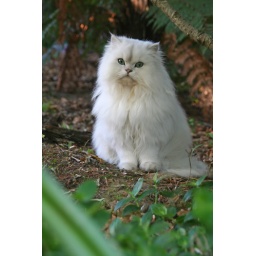
My neighbour's cat looks so little sitting in the garden.